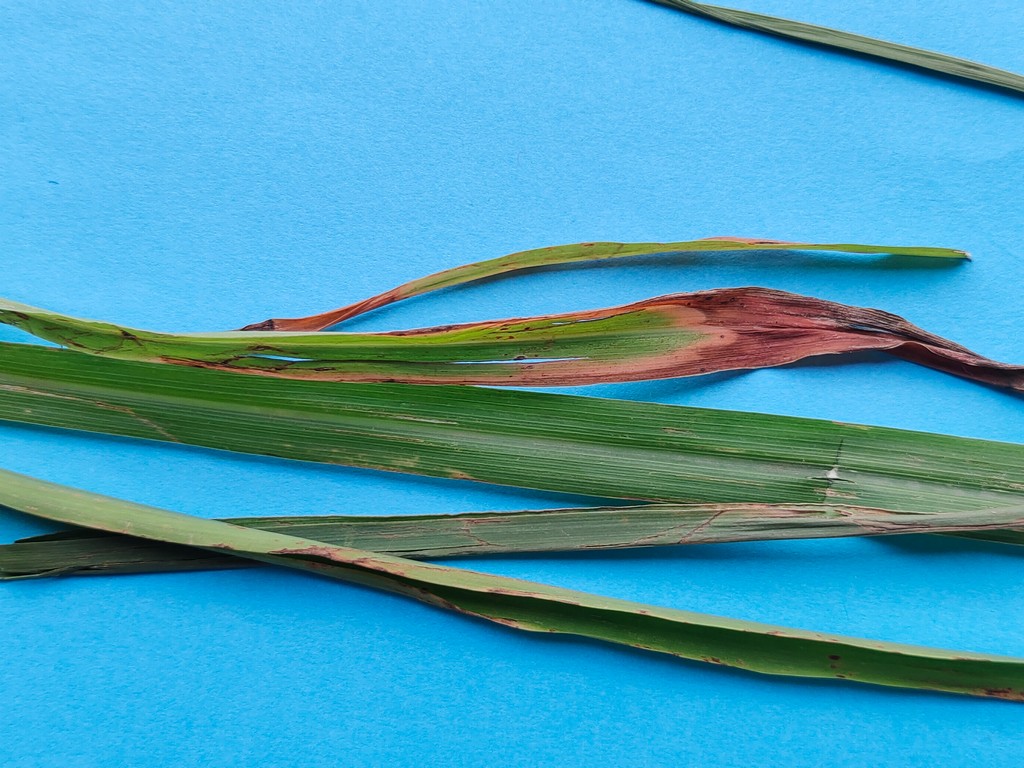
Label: Unhealthy